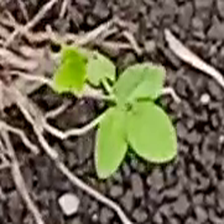
Weed species: Asian_Pigeonwings_(Clitoria Ternatea)